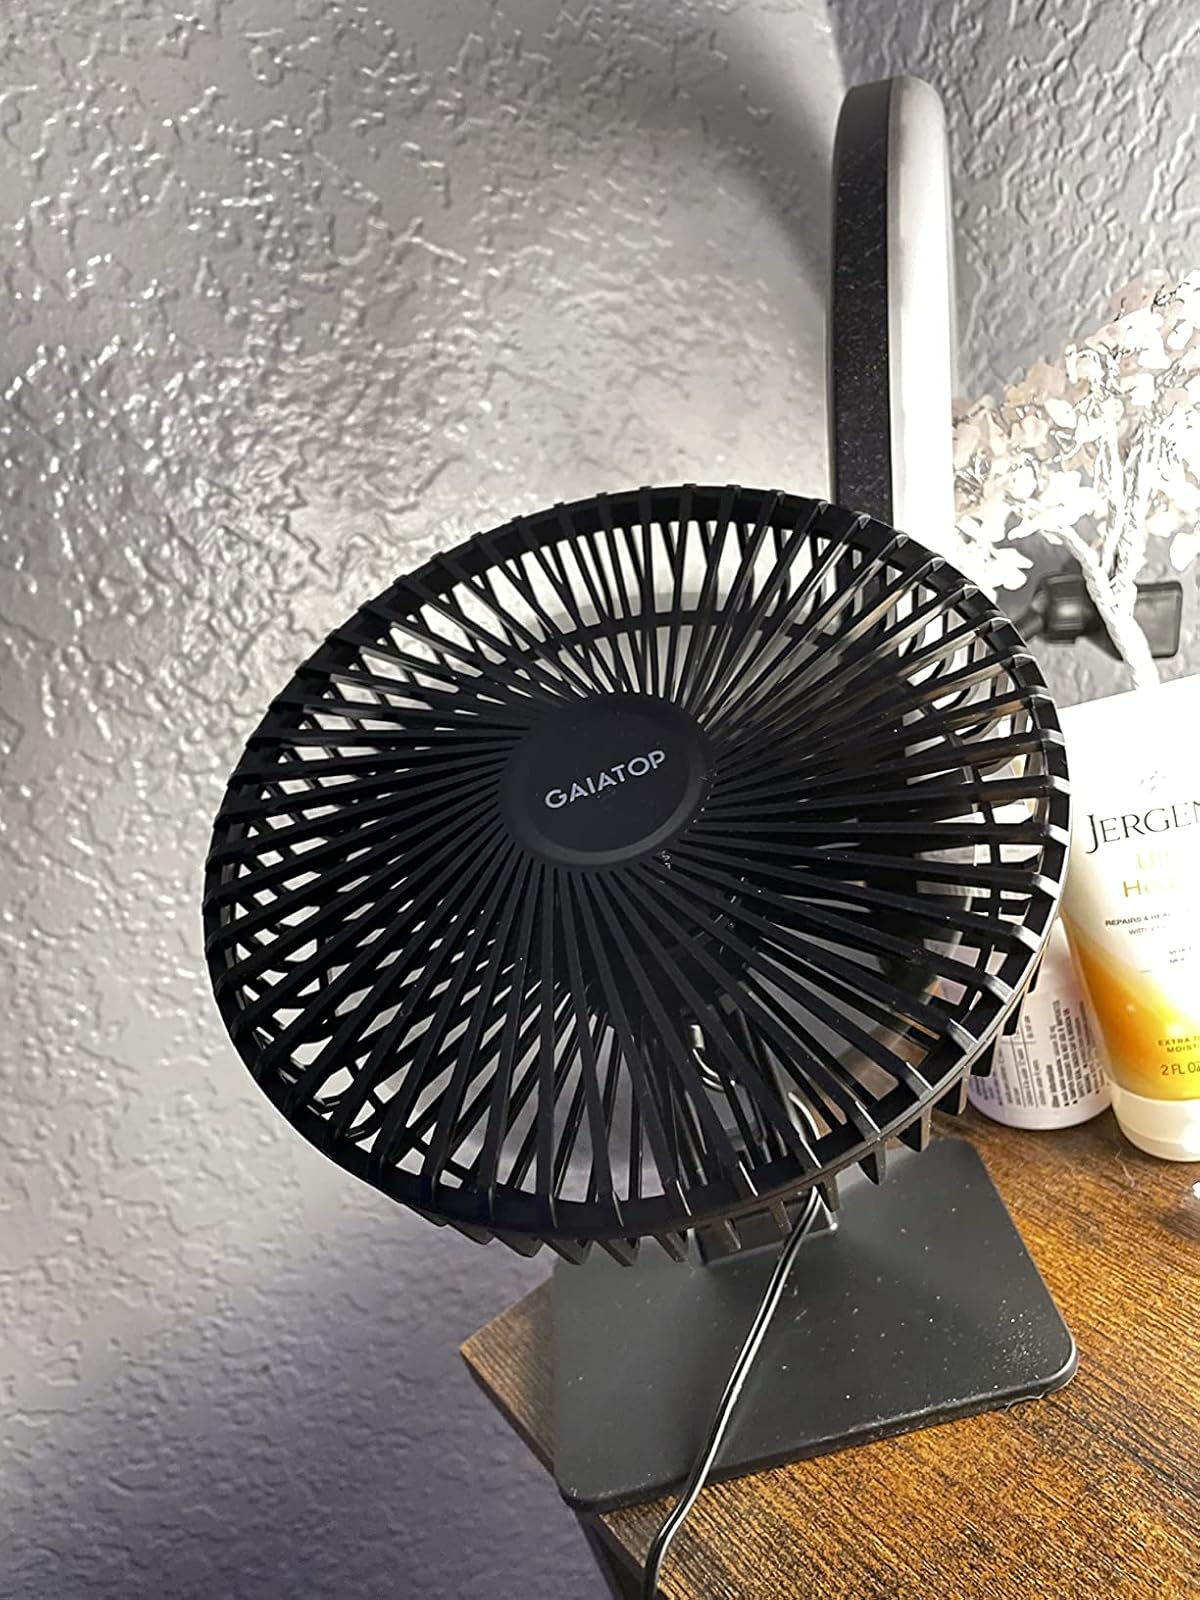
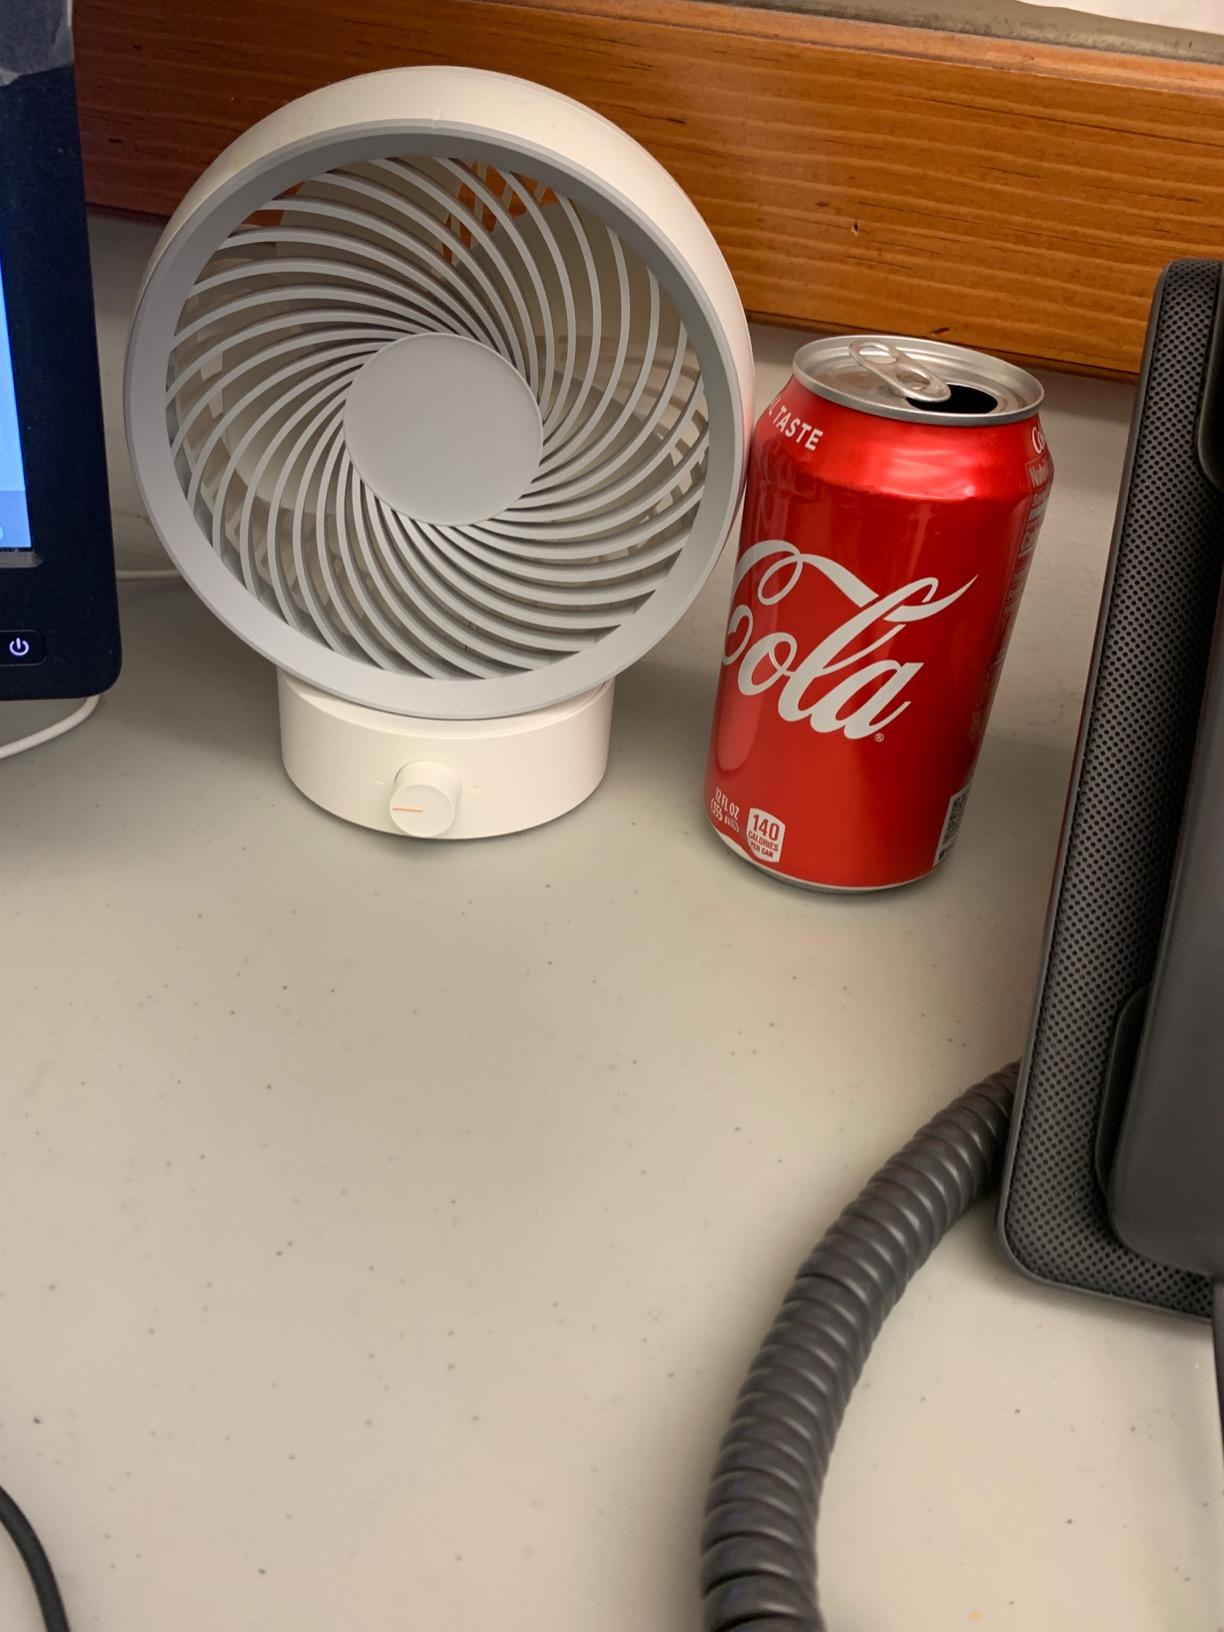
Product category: fan
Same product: no